Sid Barron

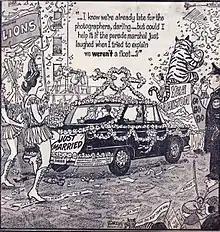
Example of Barron's densely illustrated style from "Toronto Star", December 1970, included both biplane trailing sign in upper right corner and "puddy-tat" holding sign along bottom edge

After graduating from high school, Barron found work as a sign painter and commercial illustrator during the Great Depression, producing, among other things, schedule cards for Union Steamships. At age 21, he took his first formal art classes from young art prodigy Allan Edwards (along with Pierre Berton), and did some illustrations for Toronto's "Star Weekly". During the Second World War, Barron worked in the Canadian comic book industry, producing comics for "Canadian Heroes Comics", published by Educational Comics. He started to paint harbours, ships and beach scenes in watercolour and tempera (but not oil paints because he was allergic to them). He also did some war illustrations for the "Toronto Star".